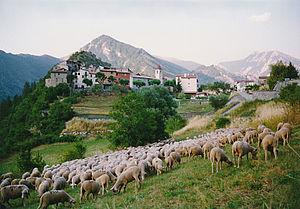
Rigaud (Alpes-Maritimes) - La transhumance au village.
Rigaud est une commune française située dans le département des Alpes-Maritimes en région Provence-Alpes-Côte d'Azur. Ses habitants sont appelés les Rigaudois.